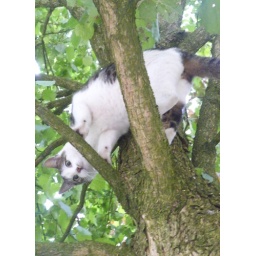
Liitle cat in tree